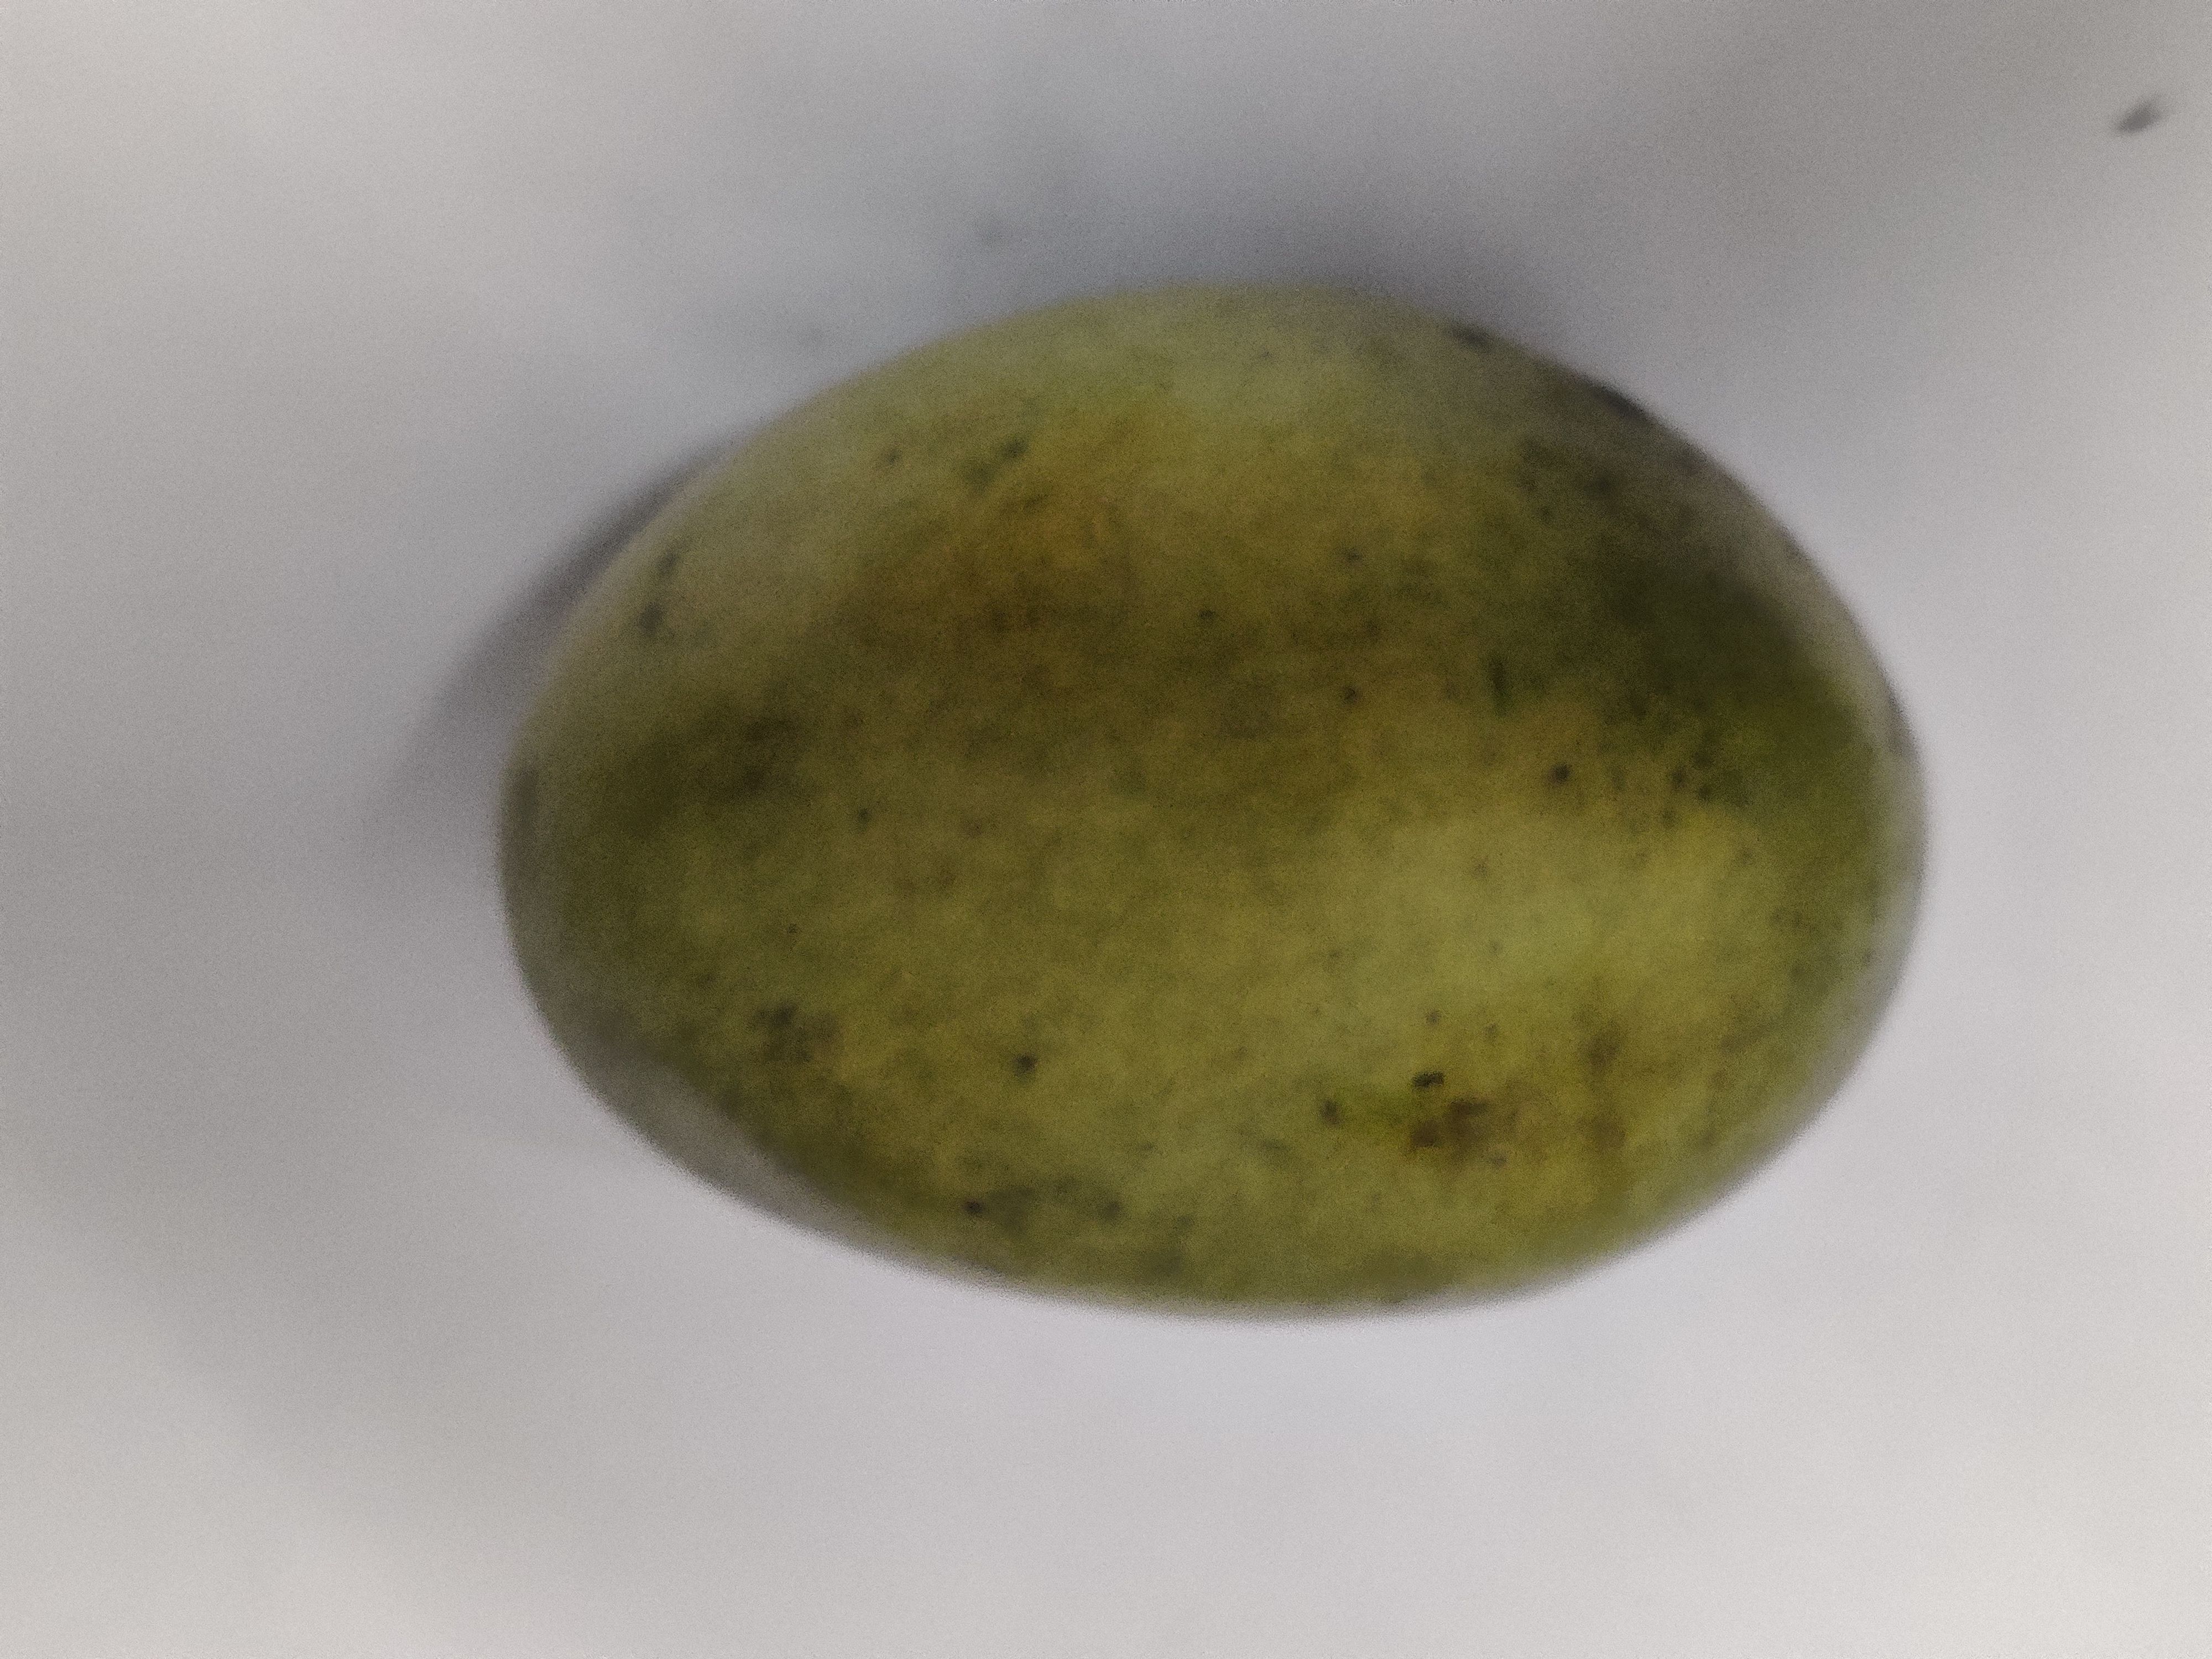
Fruit: mango
Grade: 1st-grade